Driving licence in Bangladesh

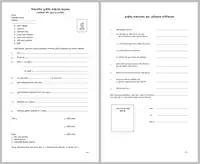
Application form for learner's licence. Obtaining a learner's licence is the first stage to get an official licence.

Along with passport, official or academic identity cards and other major certifications, driver's licence is considered as a strong reference for one's personal identification in Bangladesh. Like Australia, New Zealand, Canada, the United Kingdom and the United States, a driving licence is a standard form of identification in Bangladesh. A person having a driving licence in Bangladesh can avoid carrying a collection of additional certificates to prove his identity to different government or non-government agencies.